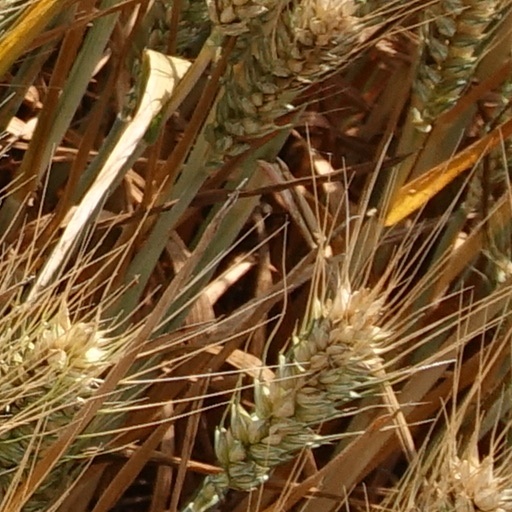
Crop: wheat